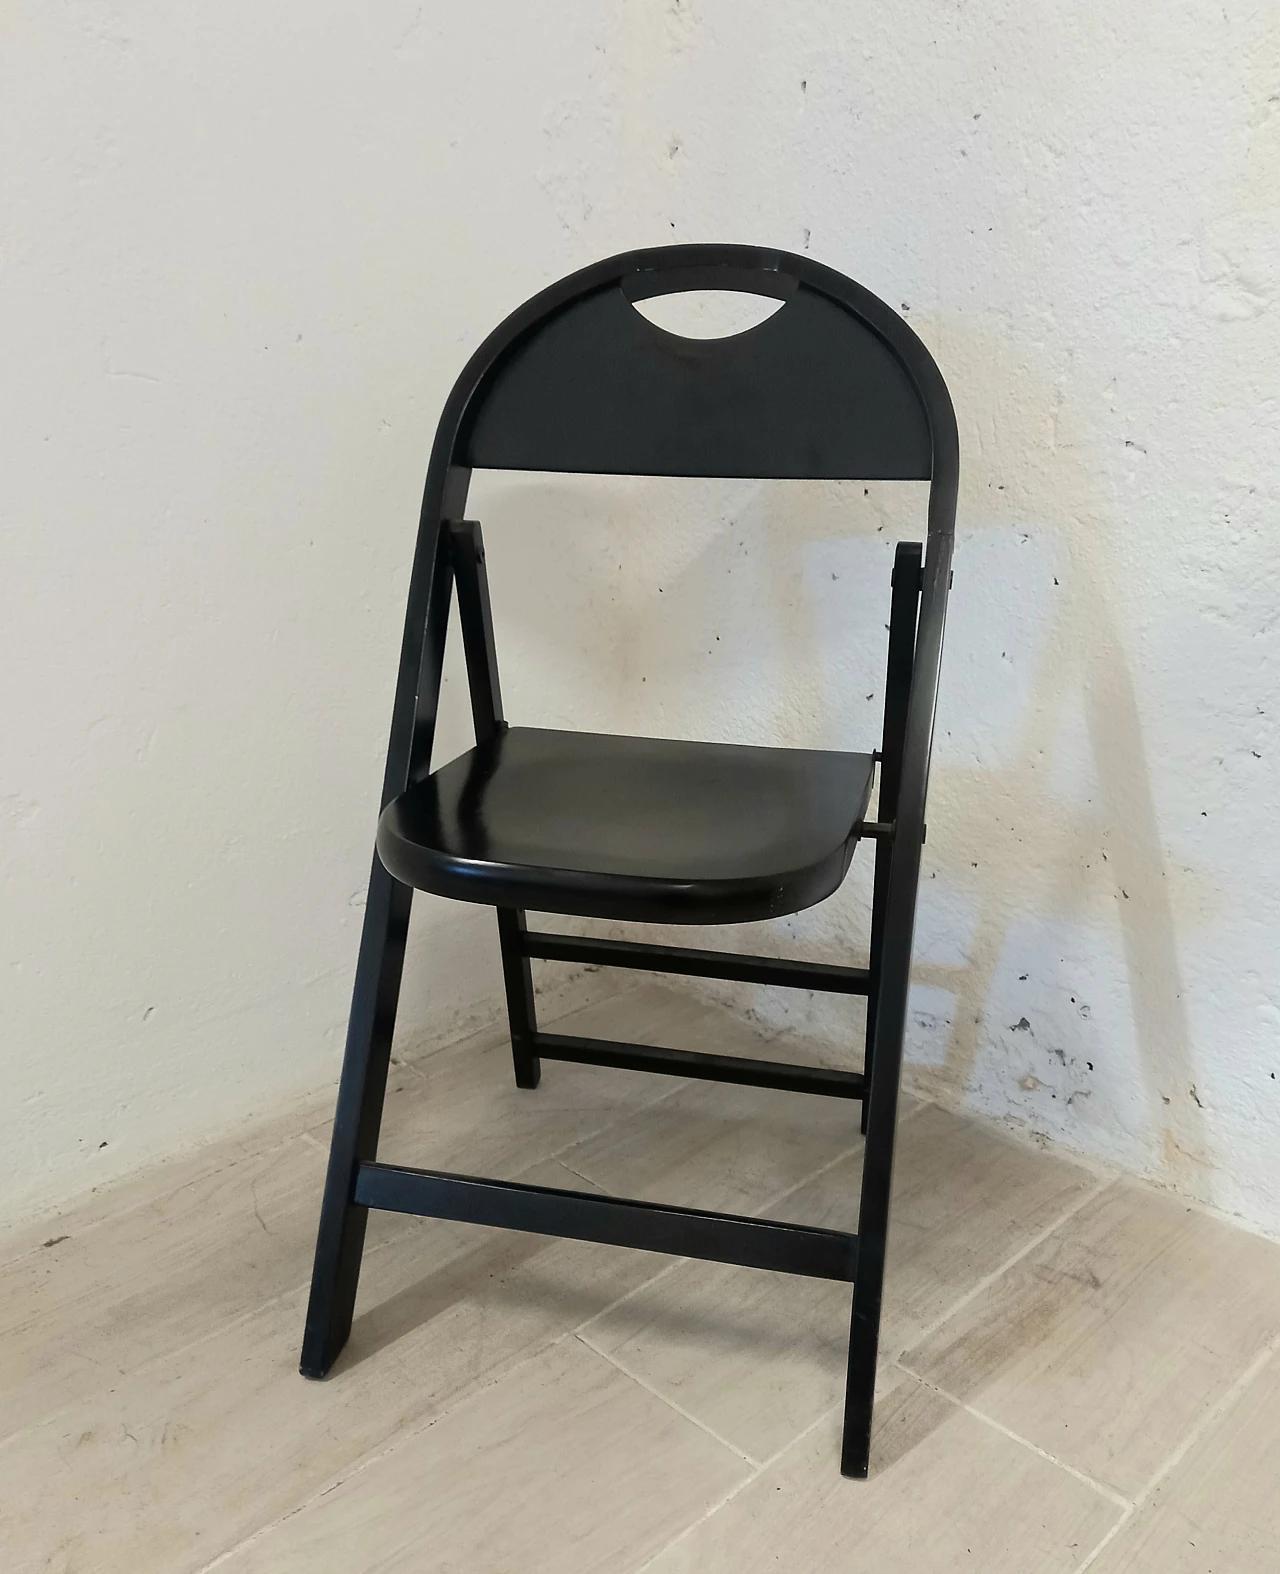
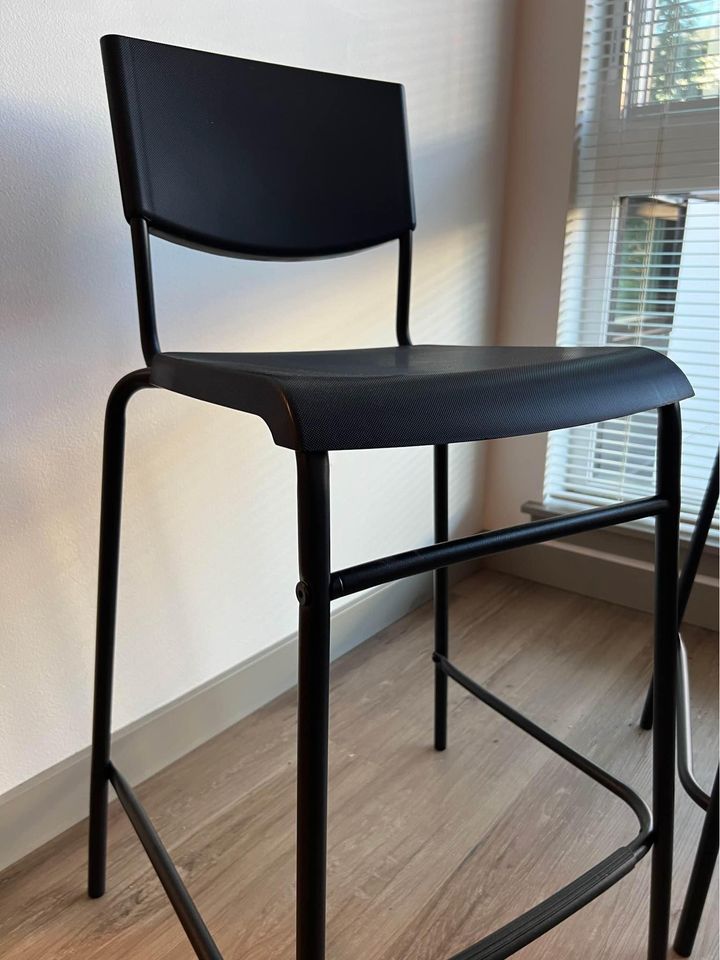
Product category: stool
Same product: no